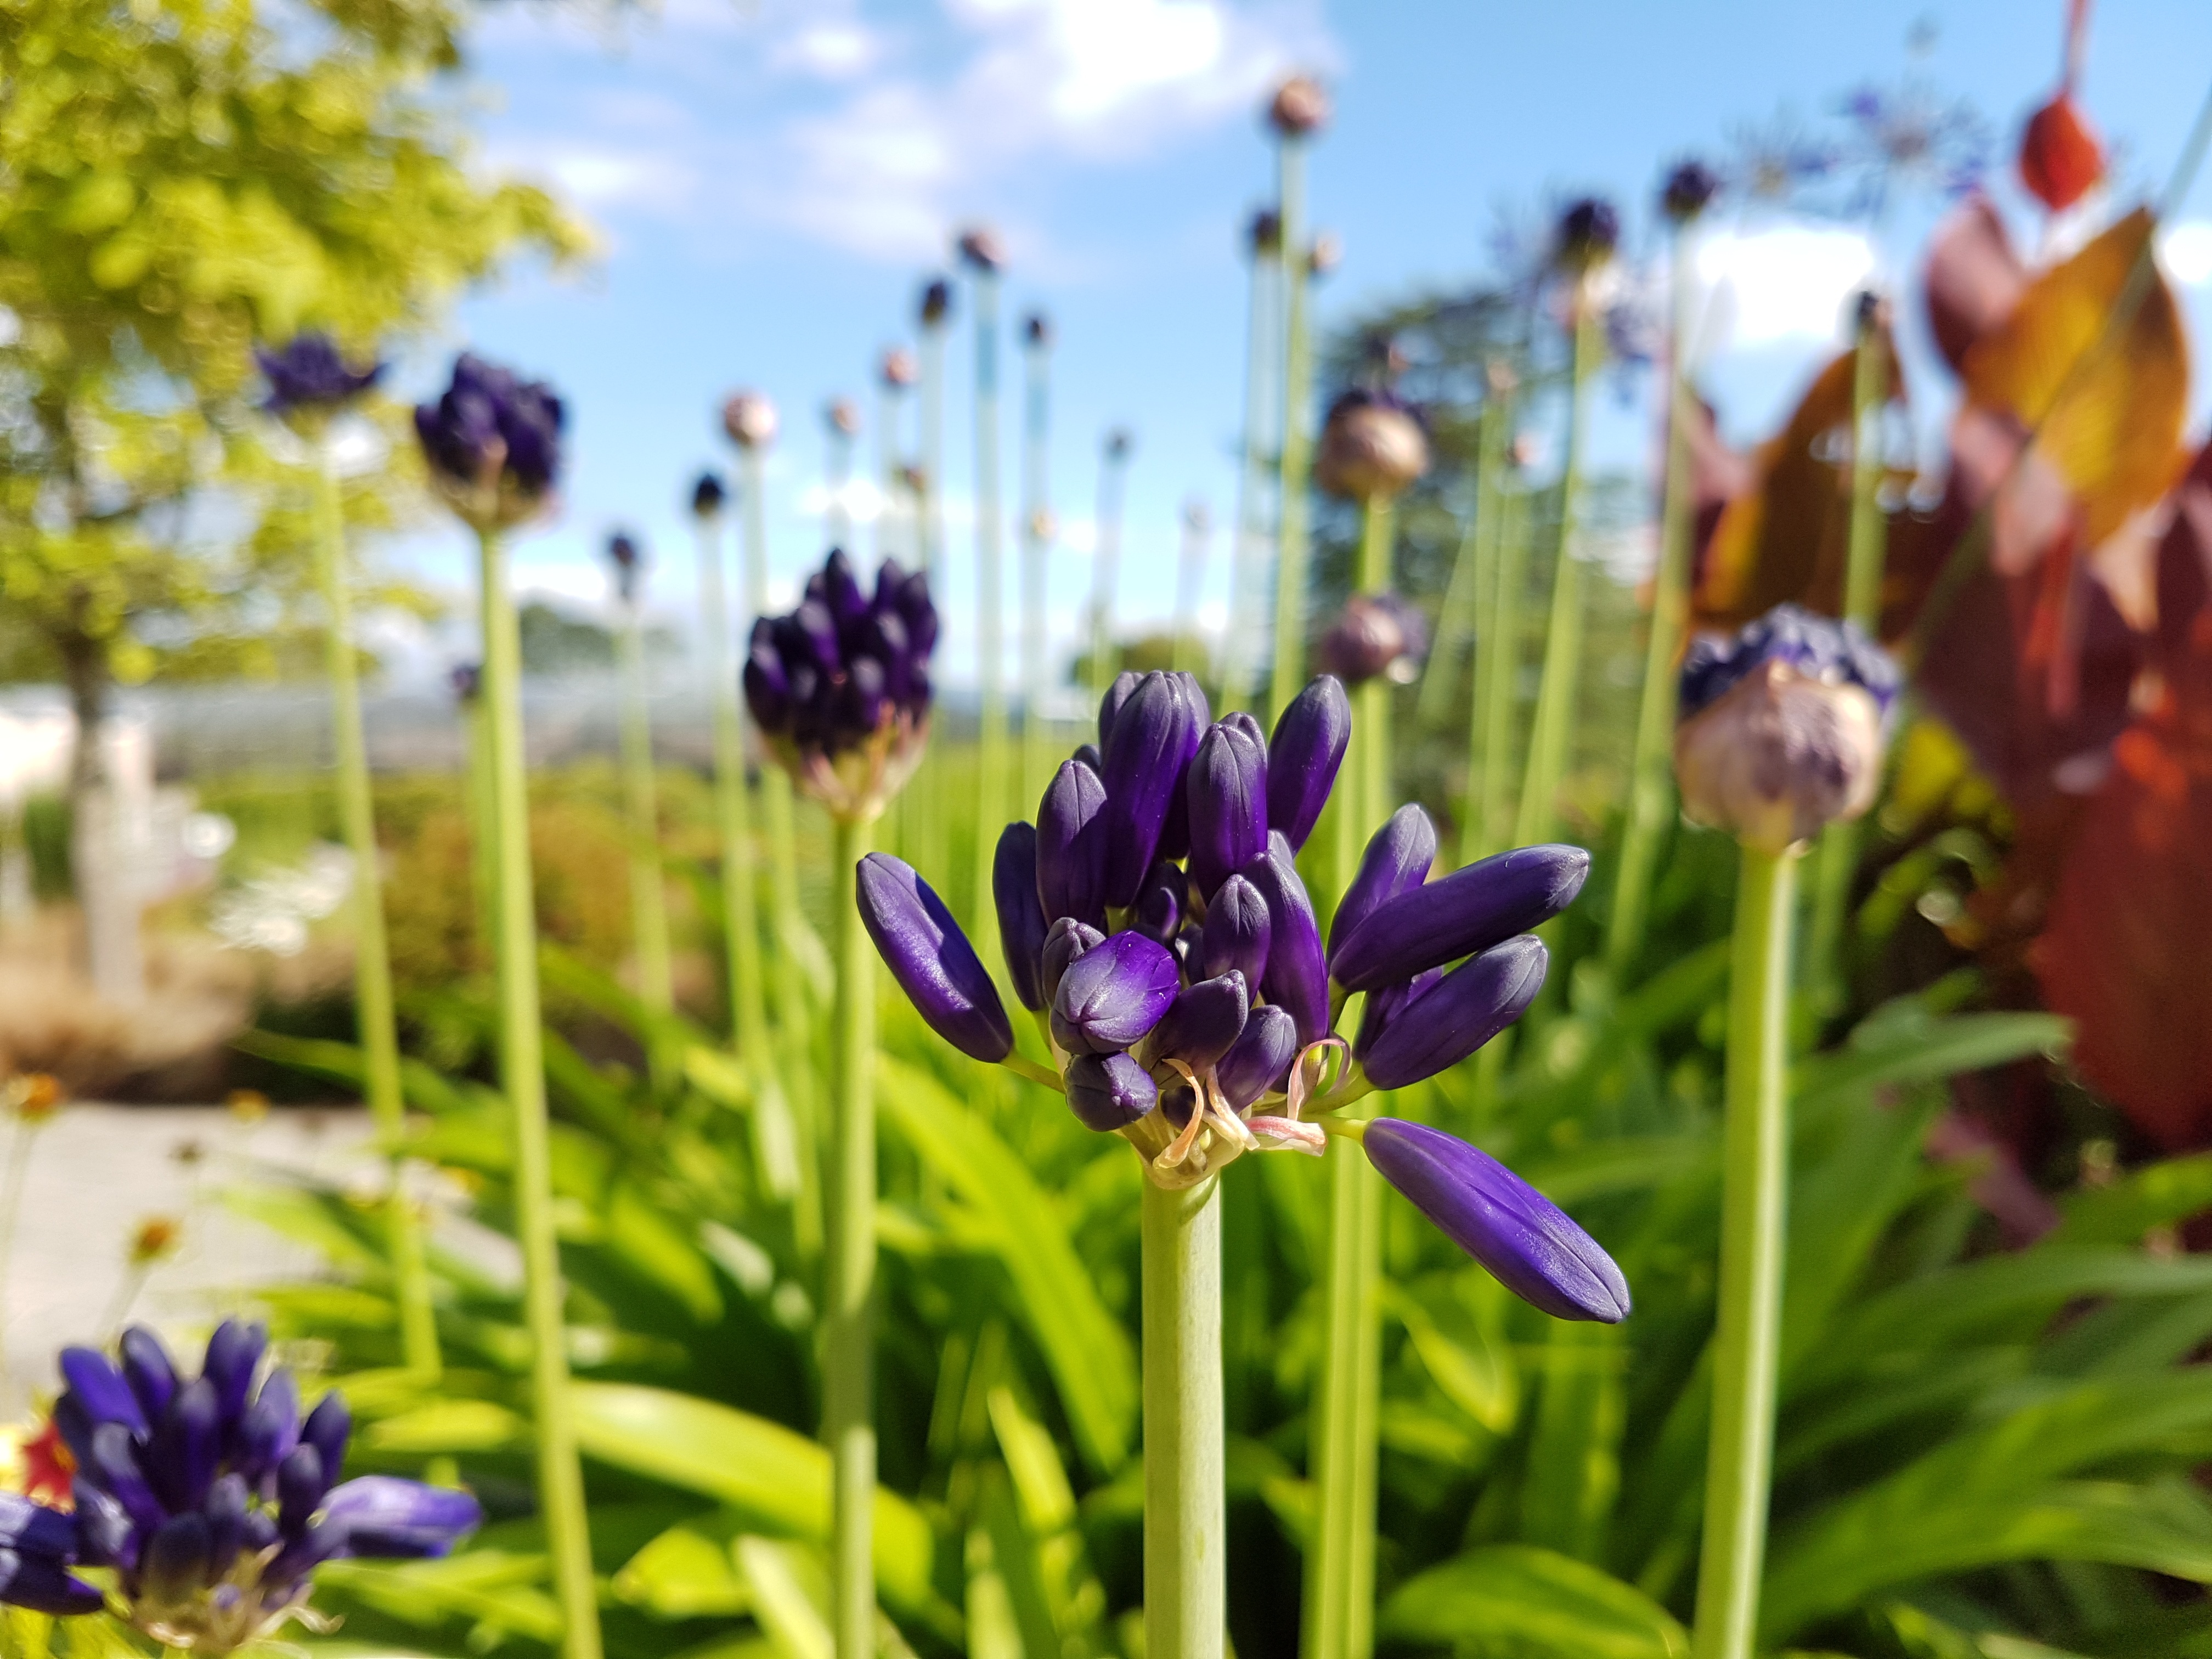
plant, meadow, flower, purple, bloom, summer, botany, flora, wildflower, flowers, purple flower, flowering plant, land plant